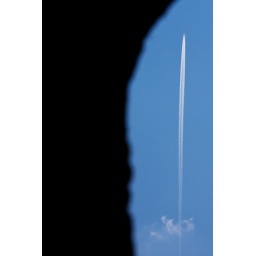
Long white airplane contrail over clear blue sky